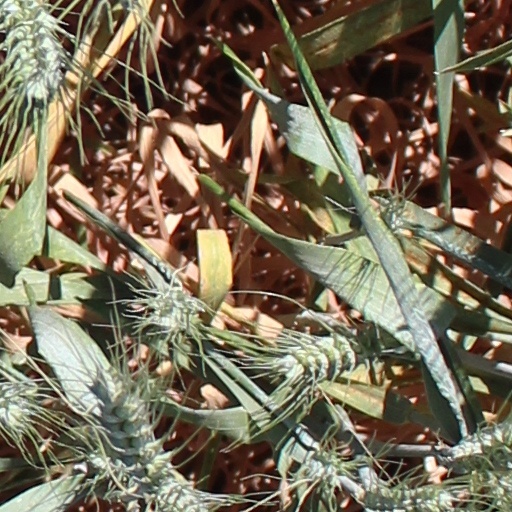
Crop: wheat